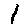
Label: 1